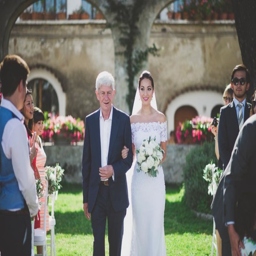
arrival of the bride at ceremony